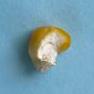
Maize quality: Bad